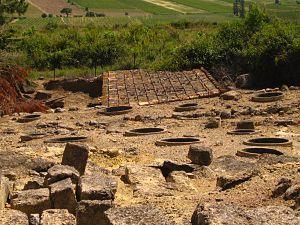
L'oppidum d'Ensérune est un site archéologique comprenant les vestiges d'un village antique, situé sur une colline de la commune de Nissan-lez-Enserune, dans le département de l'Hérault. Ce village a été occupé entre le VIᵉ siècle av. J.-C., et le Iᵉʳ siècle apr. J.-C. Sa position au sommet d'une colline lui vaut d'être qualifié d'oppidum.
Les réserves de céréales constituent un élément vital pour la survie des groupes humains. Apparue aux environs de la révolution néolithique, la maîtrise du stockage des céréales est essentielle dans l'organisation de la plupart des sociétés car elle est impliquée dans trois activités humaines majeures :
Cet article recense une partie des monuments historiques de l'Hérault, en France.